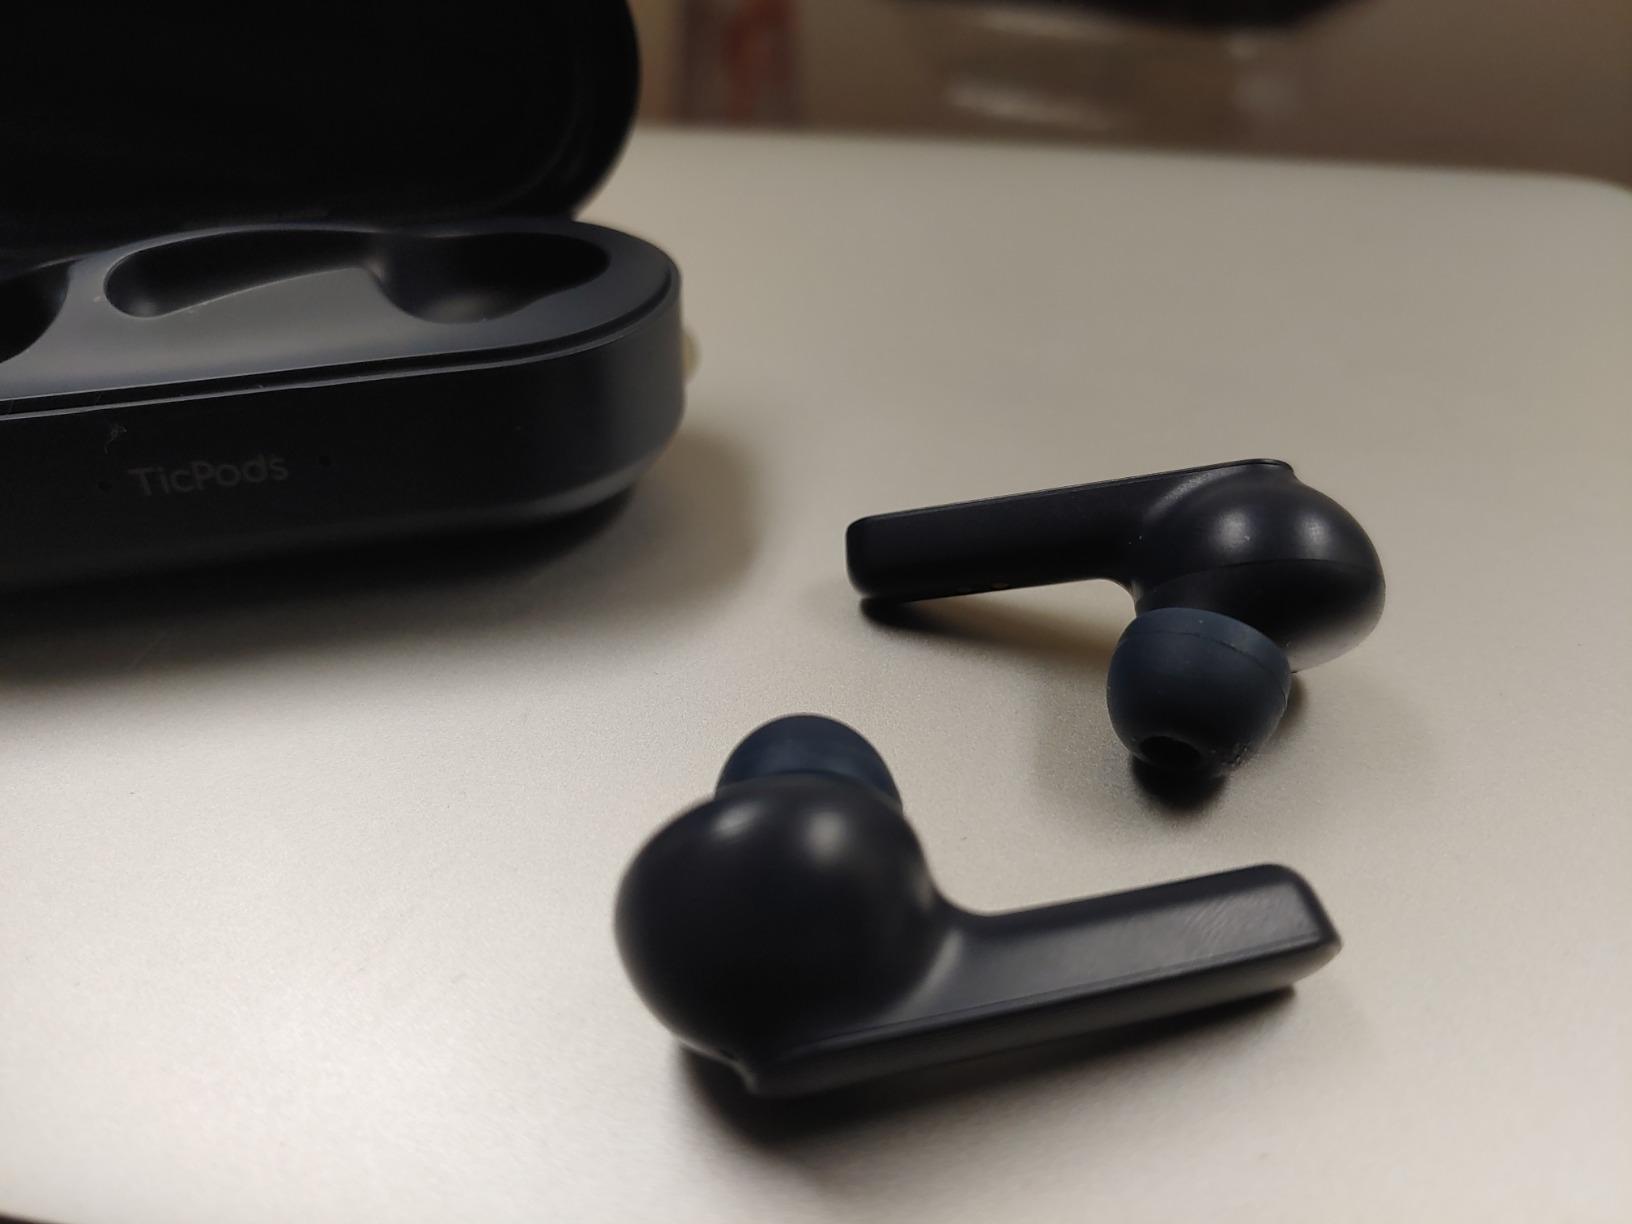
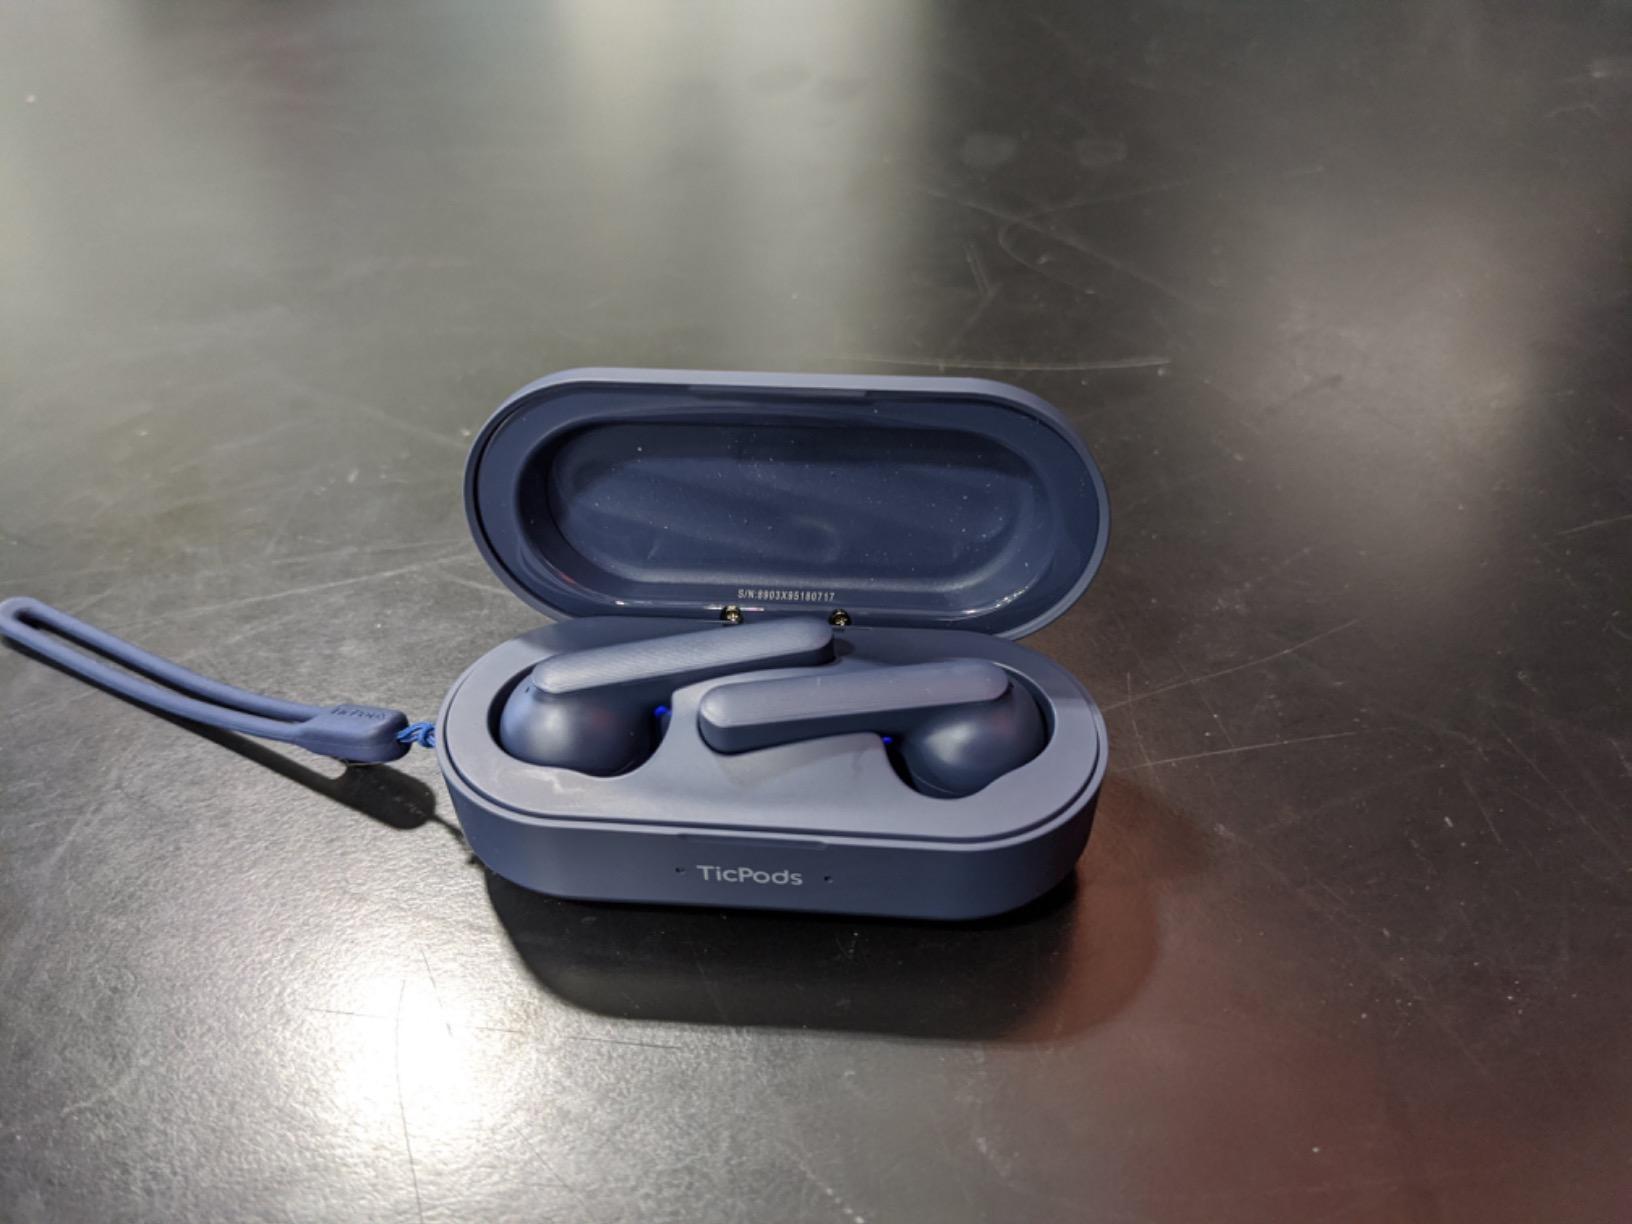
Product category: earbuds
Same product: yes